Shenyang

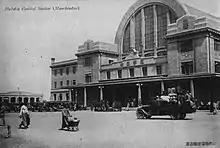
The old Liaoning General Station

Shenyang is an important industrial center in China and is the core city of the Shenyang Economic Zone, a New Special Reform Zone. It has been focused on heavy industry, particularly aerospace, machine tools, heavy equipment and defence, and recently on software, automotive and electronics. The heavy industry started in the 1920s and was well developed before the second world war. During the first five-year plan (1951–1956) many factories were built in Tiexi district. At its peak in the 1970s, Shenyang was one of the top three industrial centers in China alongside Shanghai and Tianjin, and was at one time being considered for upgrading to a direct-controlled municipality. However, as the planned economy fell out of favor after the 1980s, the heavy industry had declined gradually and the city became a rust belt city, with hundreds of thousands of people laid off from bankrupted state-owned factories. Nonetheless, the economy of the city has revived significantly in recent years, thanks to the central government's "Revitalize Northeast China" campaign and the rapid development of software and auto manufacture industries. Investment subsidies are granted to multinational corporations (MNCs) that set up offices or headquarters in Shenyang.